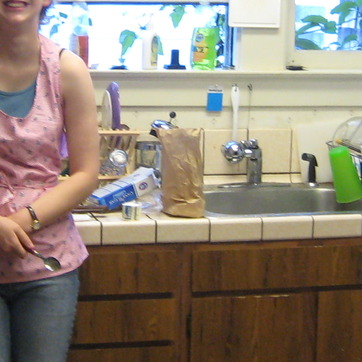
Material: paper